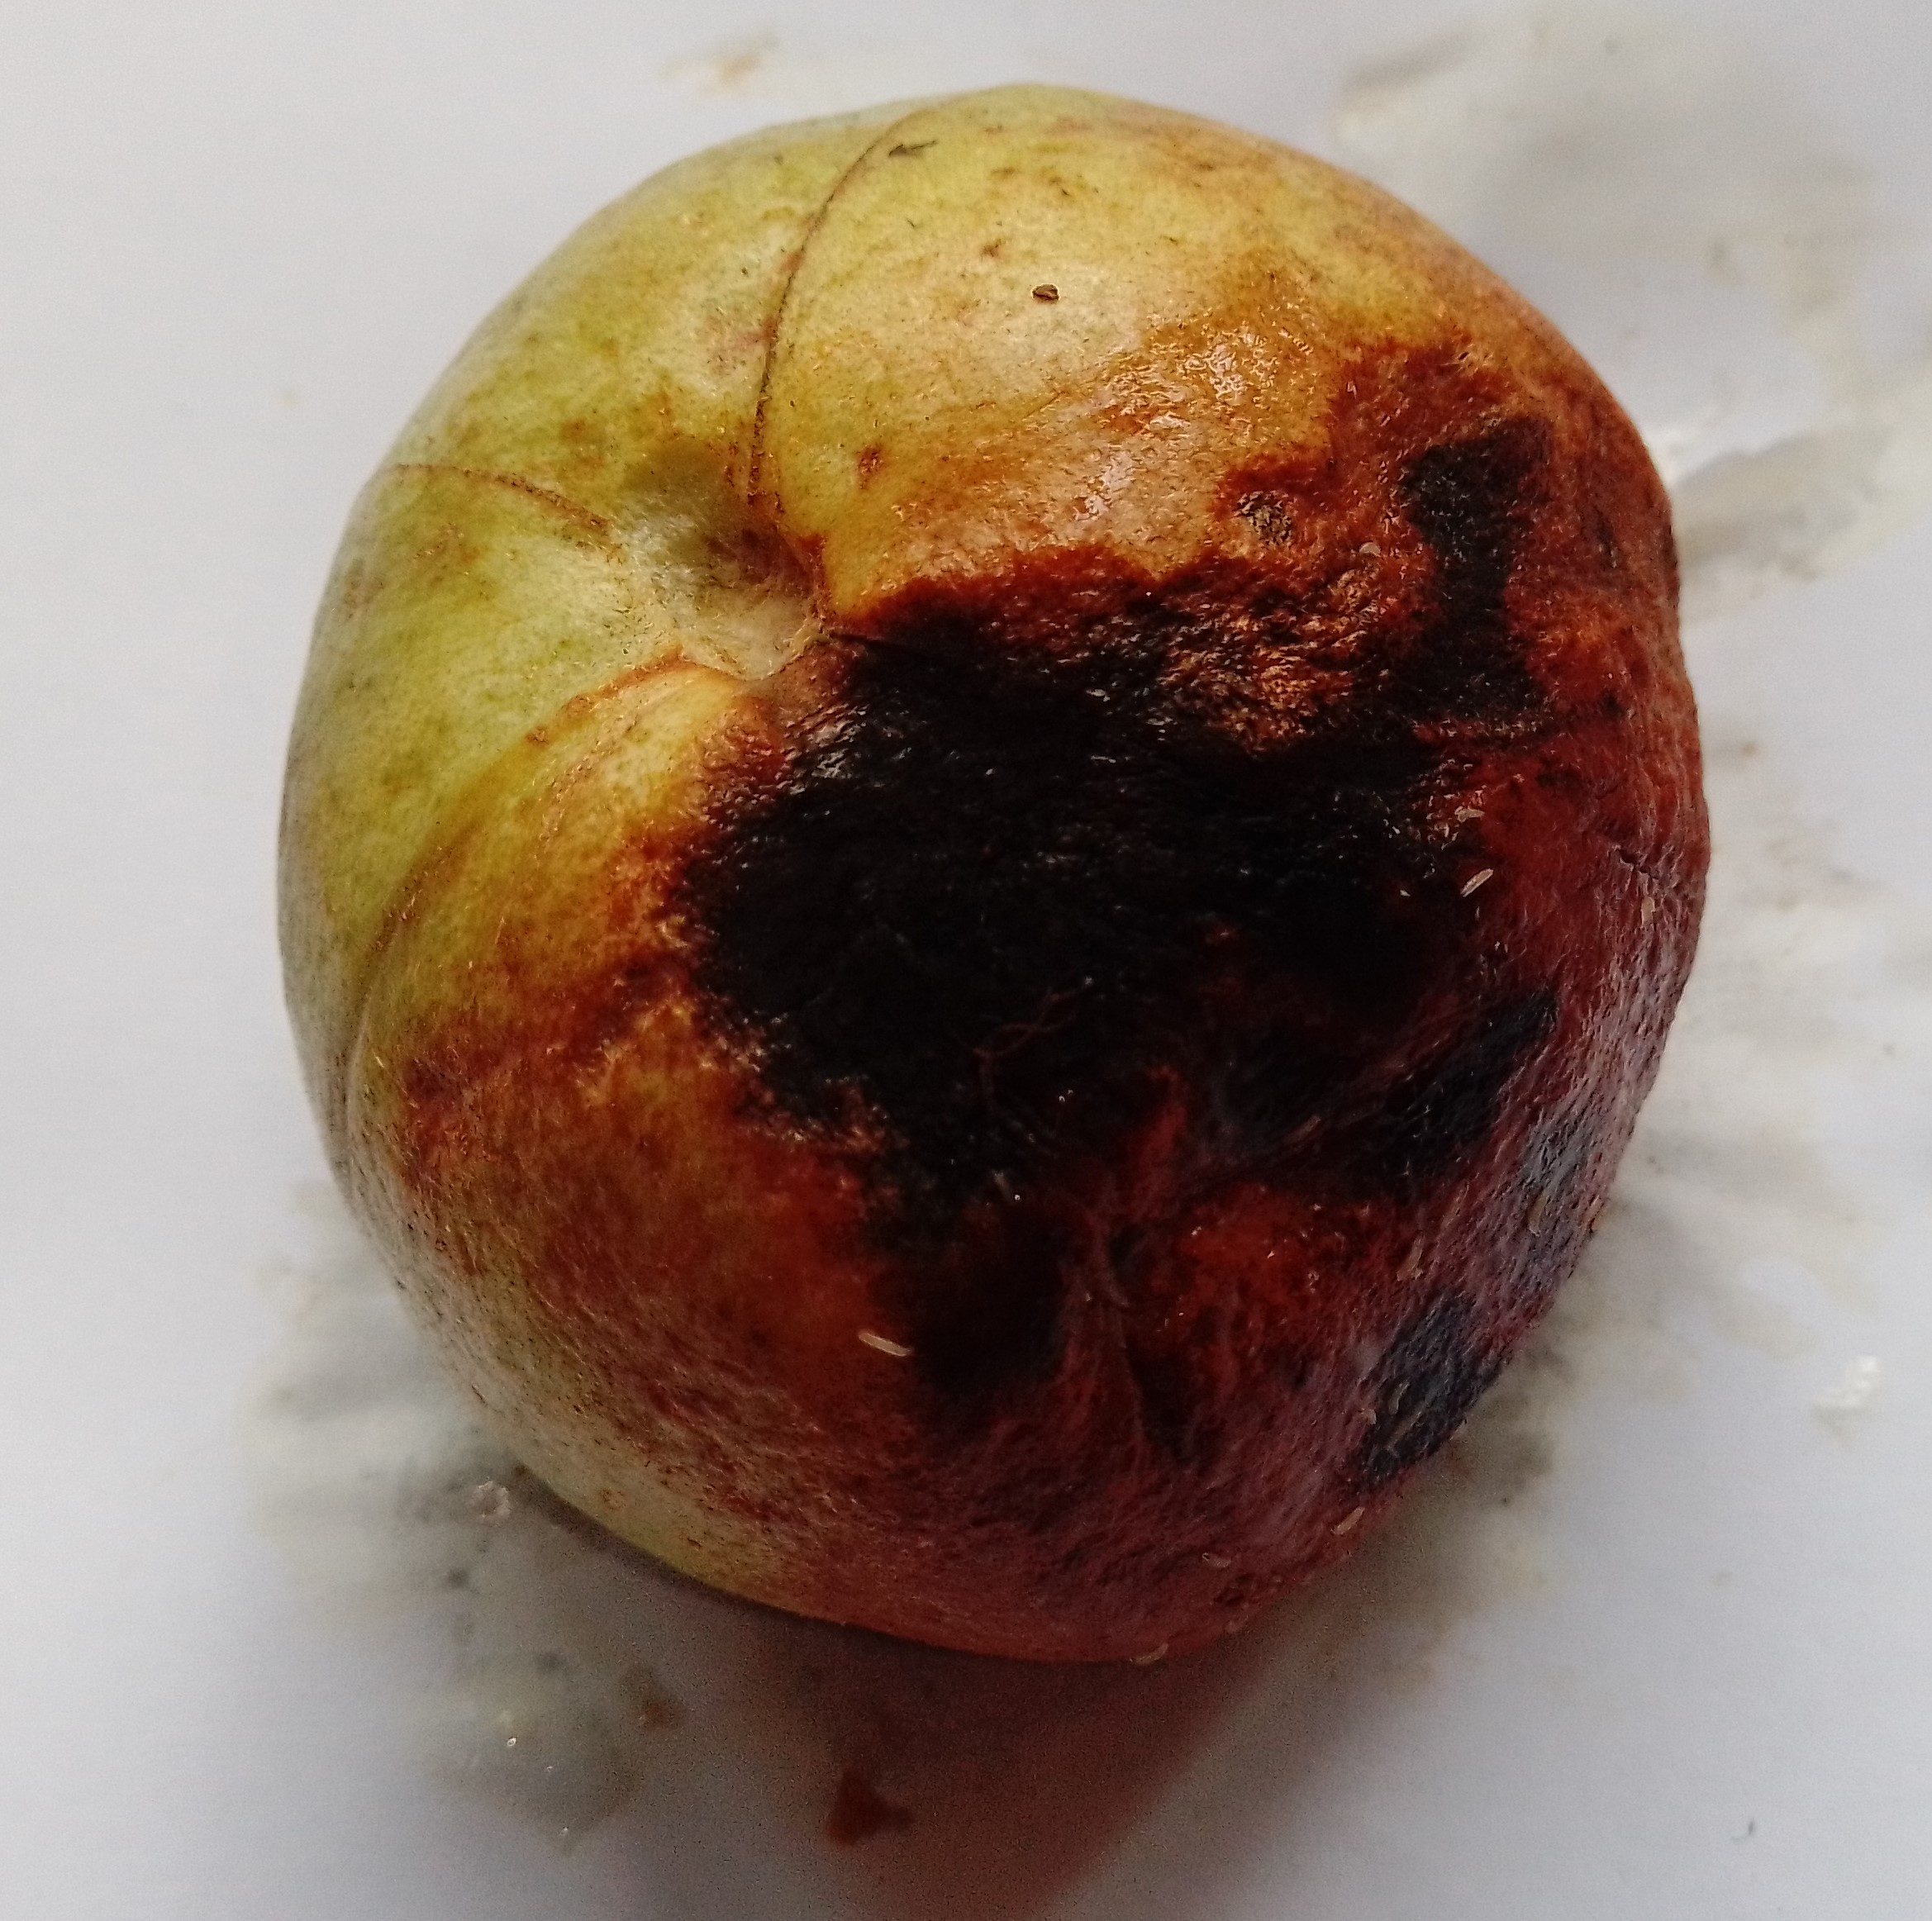
Fruit: guava
Condition: rotten